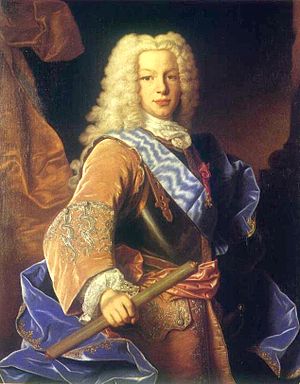
Bipolar affektiv sindslidelse / Historie
Kong Ferdinand 6. af Spanien (1713-1759) fik diagnosen melankolsk-manisk-affekt, en historisk foregænger til nutidens benævnelse bipolar affektiv sindslidelse.
Bipolar affektiv sindslidelse eller maniodepressiv sindslidelse er en psykisk sygdom som periodevis forhøjer stemningslejet til mani eller den lettere hypomani. Samme personer rammes som regel også af alvorlige depressioner, men symptomer på depression kan også forekomme i maniske perioder. Alternativt kan episoderne være blandede med intensive og hurtige skift mellem disse.